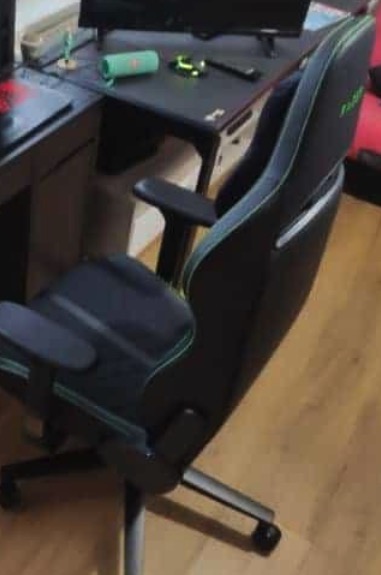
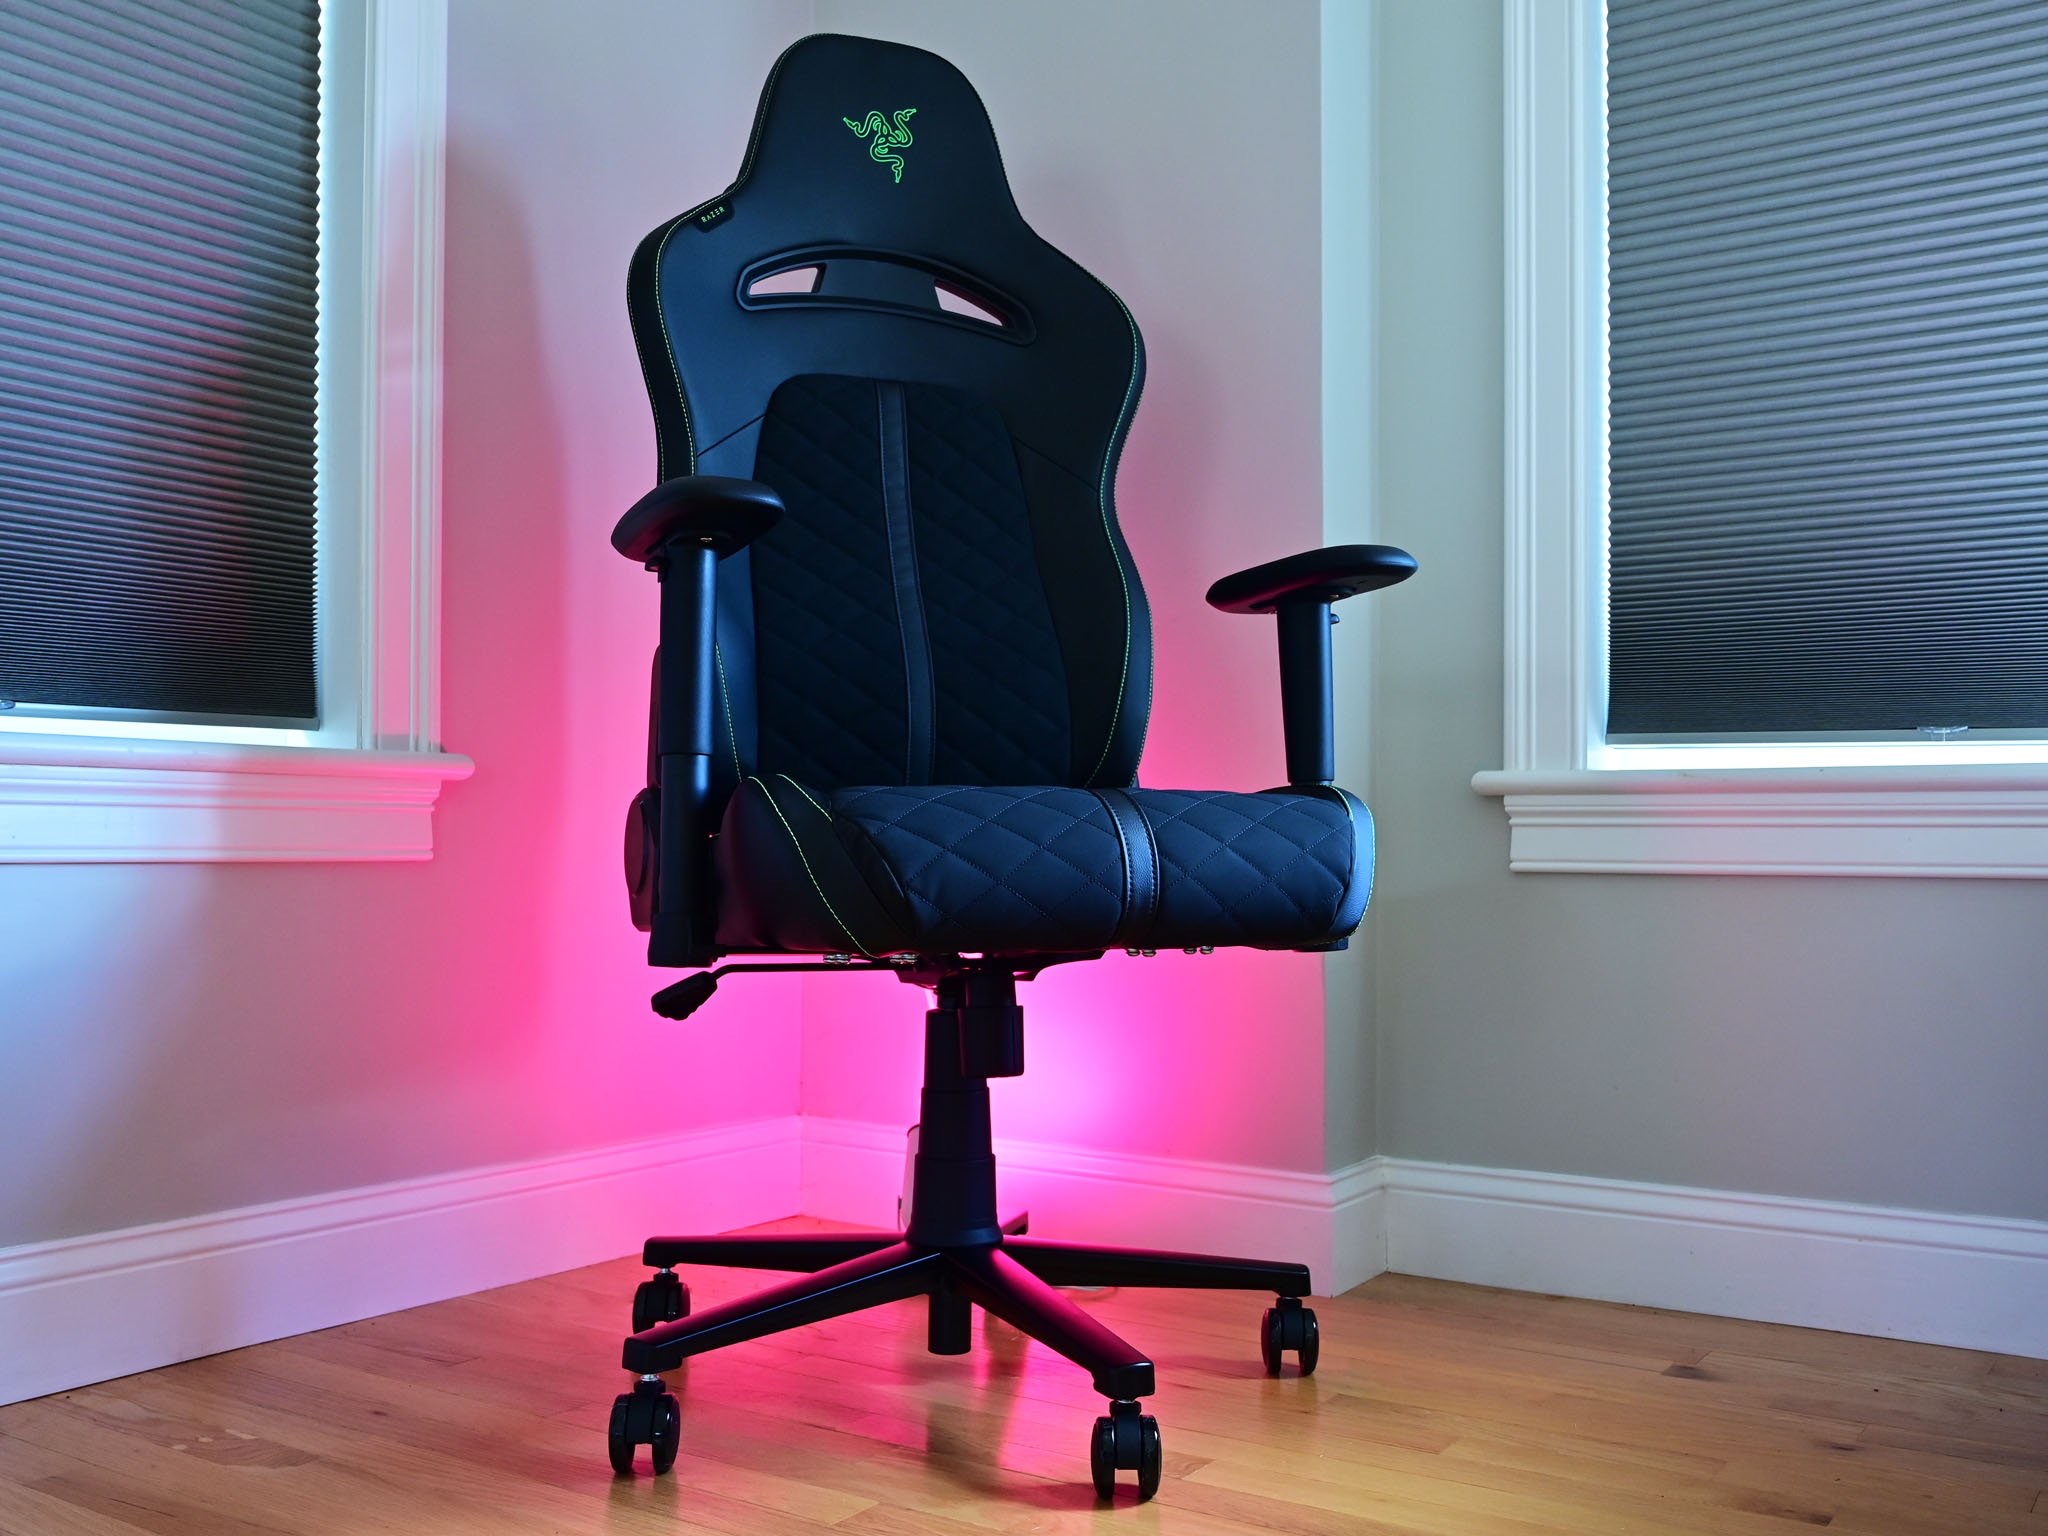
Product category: items_chair
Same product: no